Fuck

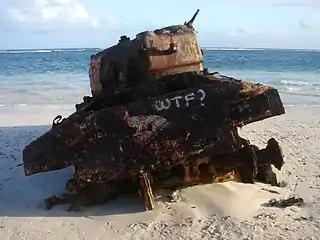

The word "fuck" is a component of many acronyms, some of which—like SNAFU (Situation Normal: All Fucked Up) and FUBAR (Fucked Up Beyond All Recognition)—date as far back as World War II. MILF (Mother I'd Like to Fuck) and variations of the first letter are widely seen in pornographic contexts. Many more recent coinages, such as the shorthand "WTF?" for 'what the fuck', "STFU" for 'shut the fuck up', or "FML" for 'fuck my life', have been widely extant on the Internet, and may count as examples of internet memes. Many acronyms will also have an "F" or "MF" added to increase emphasis; for example, "OMG" ('oh my God') becomes "OMFG" ('oh my fucking God'). Abbreviations involving "fuck" can be considered less offensive than "fuck" itself. Although the word is proclaimed vulgar, several comedians rely on "fuck" for comedic routines. George Carlin created several literary works based upon the word, including his routine "seven dirty words"—words that were bleep censored on US television.